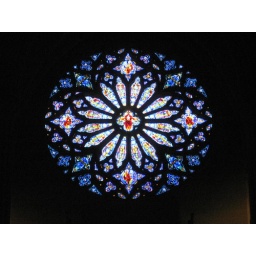
Stained glass window in the Cathedral Church of St. John the Divine